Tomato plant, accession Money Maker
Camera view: horizontal (90 deg, fisheye); turntable rotation: 150 degrees
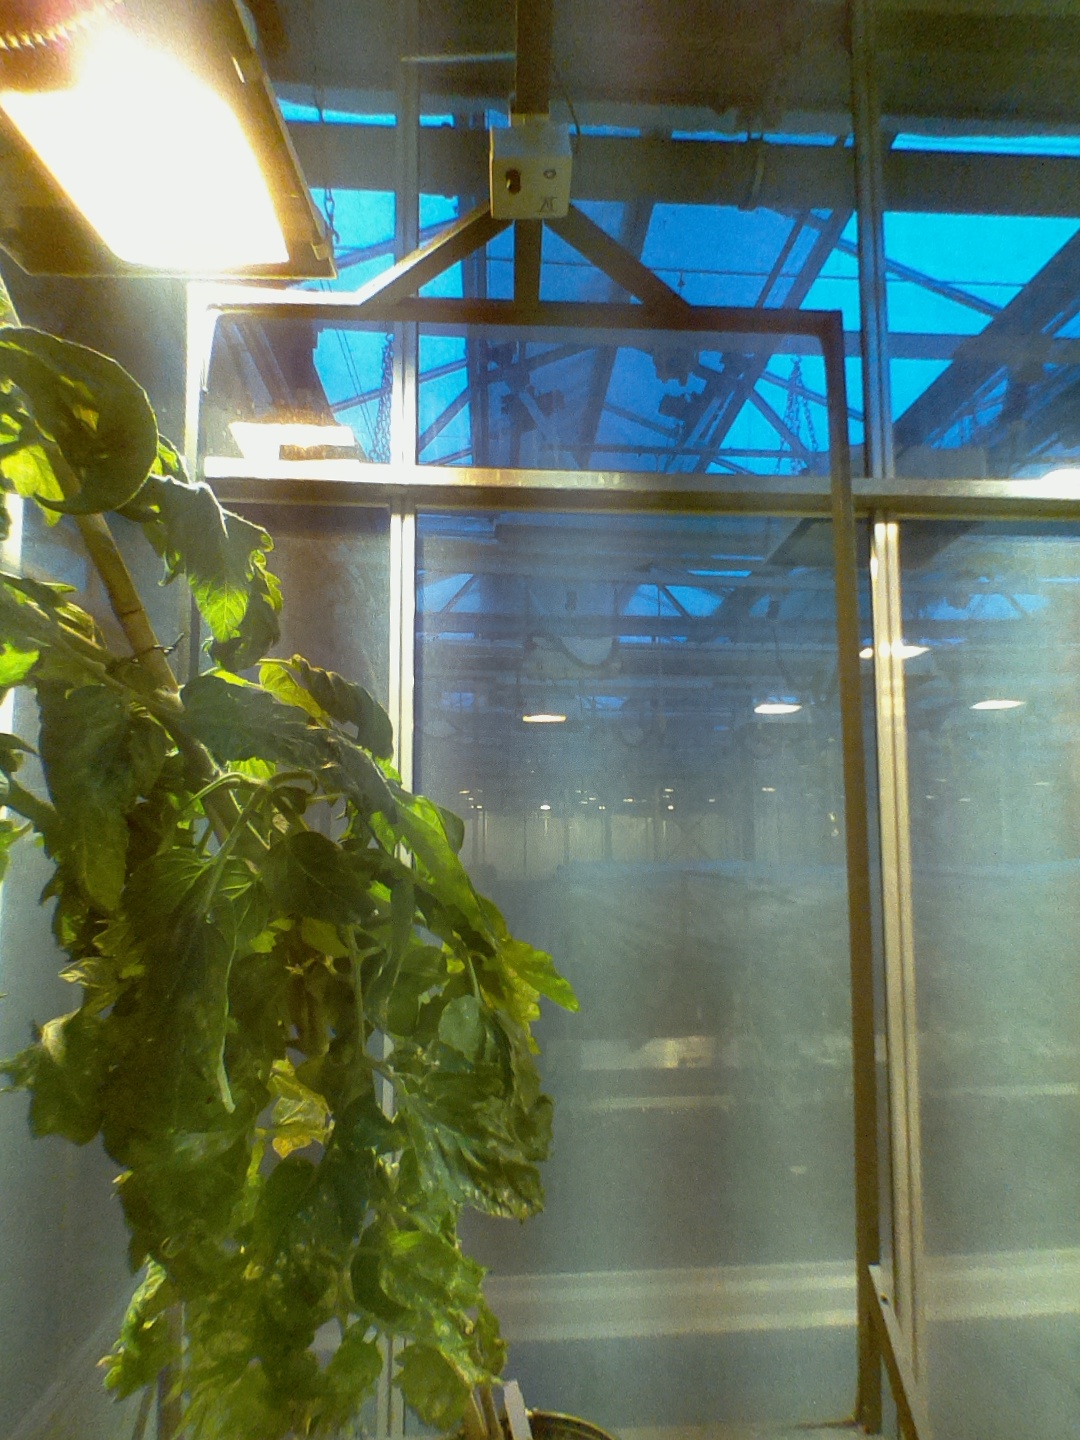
BBCH growth stage 74: 40%-50% of final fruit size